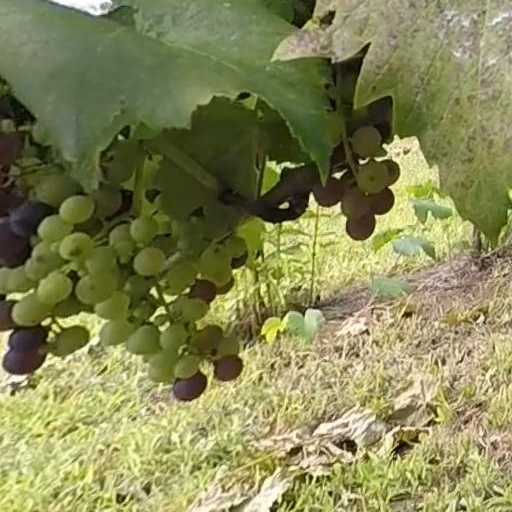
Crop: grape